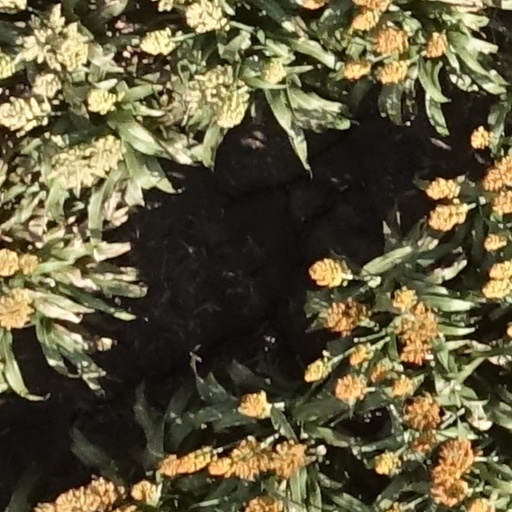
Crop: sorghum